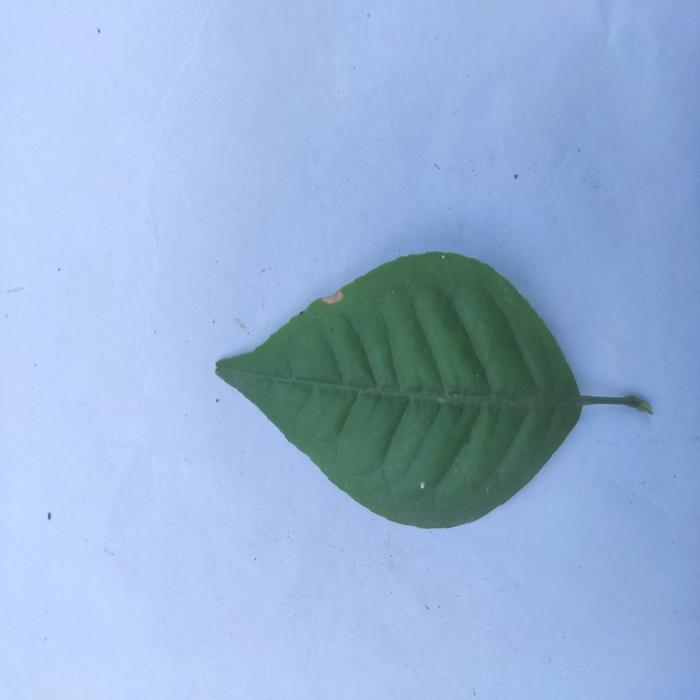
Crop: Aegle Marmelos
Leaf condition: Healthy_Leaf